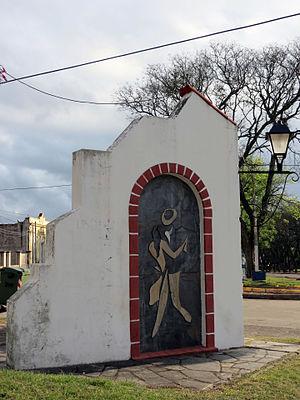
La cumparsita est un des plus célèbres airs de tango uruguayen-argentin du monde, composé fin 1915 début 1916 par le musicien uruguayen Gerardo Matos Rodríguez, enregistré en 1916 par Roberto Firpo chez Odeon Records.